C. D. Howe Institute

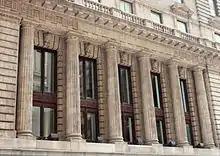
The C. D. Howe Institute's national office is located in the Trader's Bank Building at 67 Yonge Street, Toronto

The C. D. Howe Institute publishes research that is national in scope and hosts events across Canada on a wide variety of issues in economic and social policy. Its stated mission is "to raise living standards by fostering economically sound public policies."